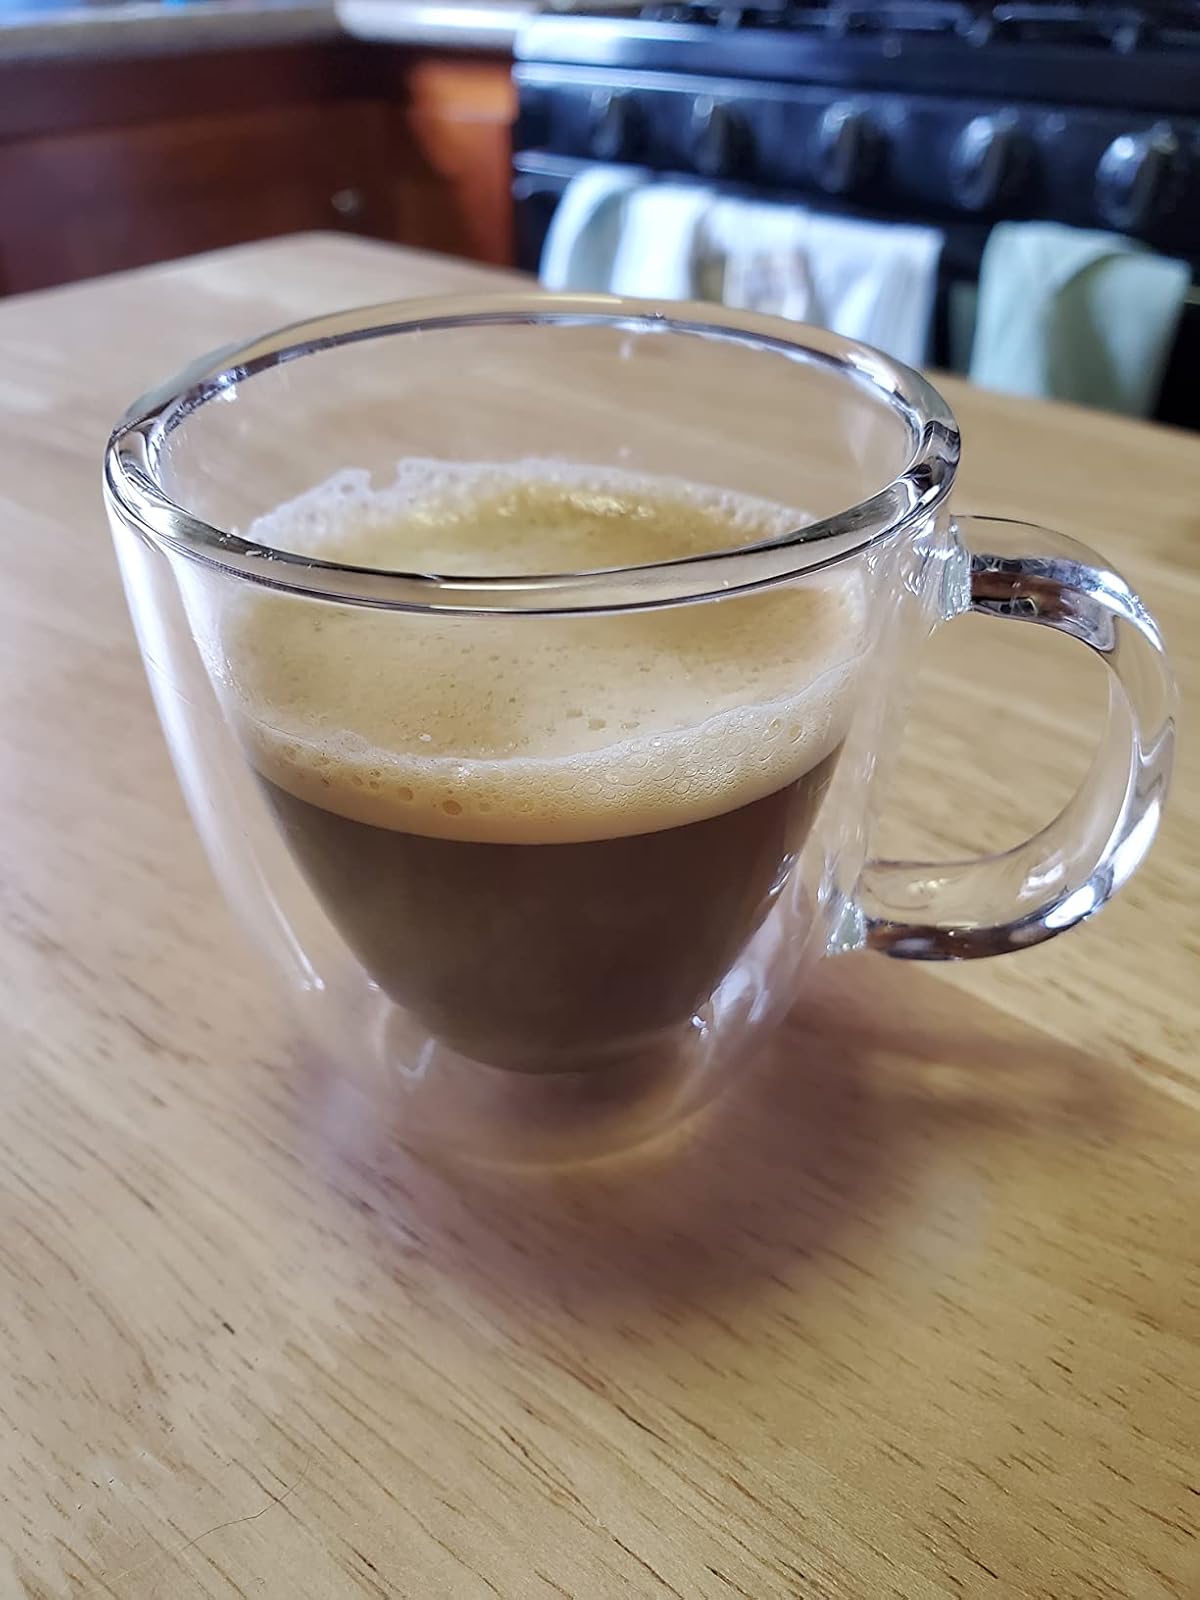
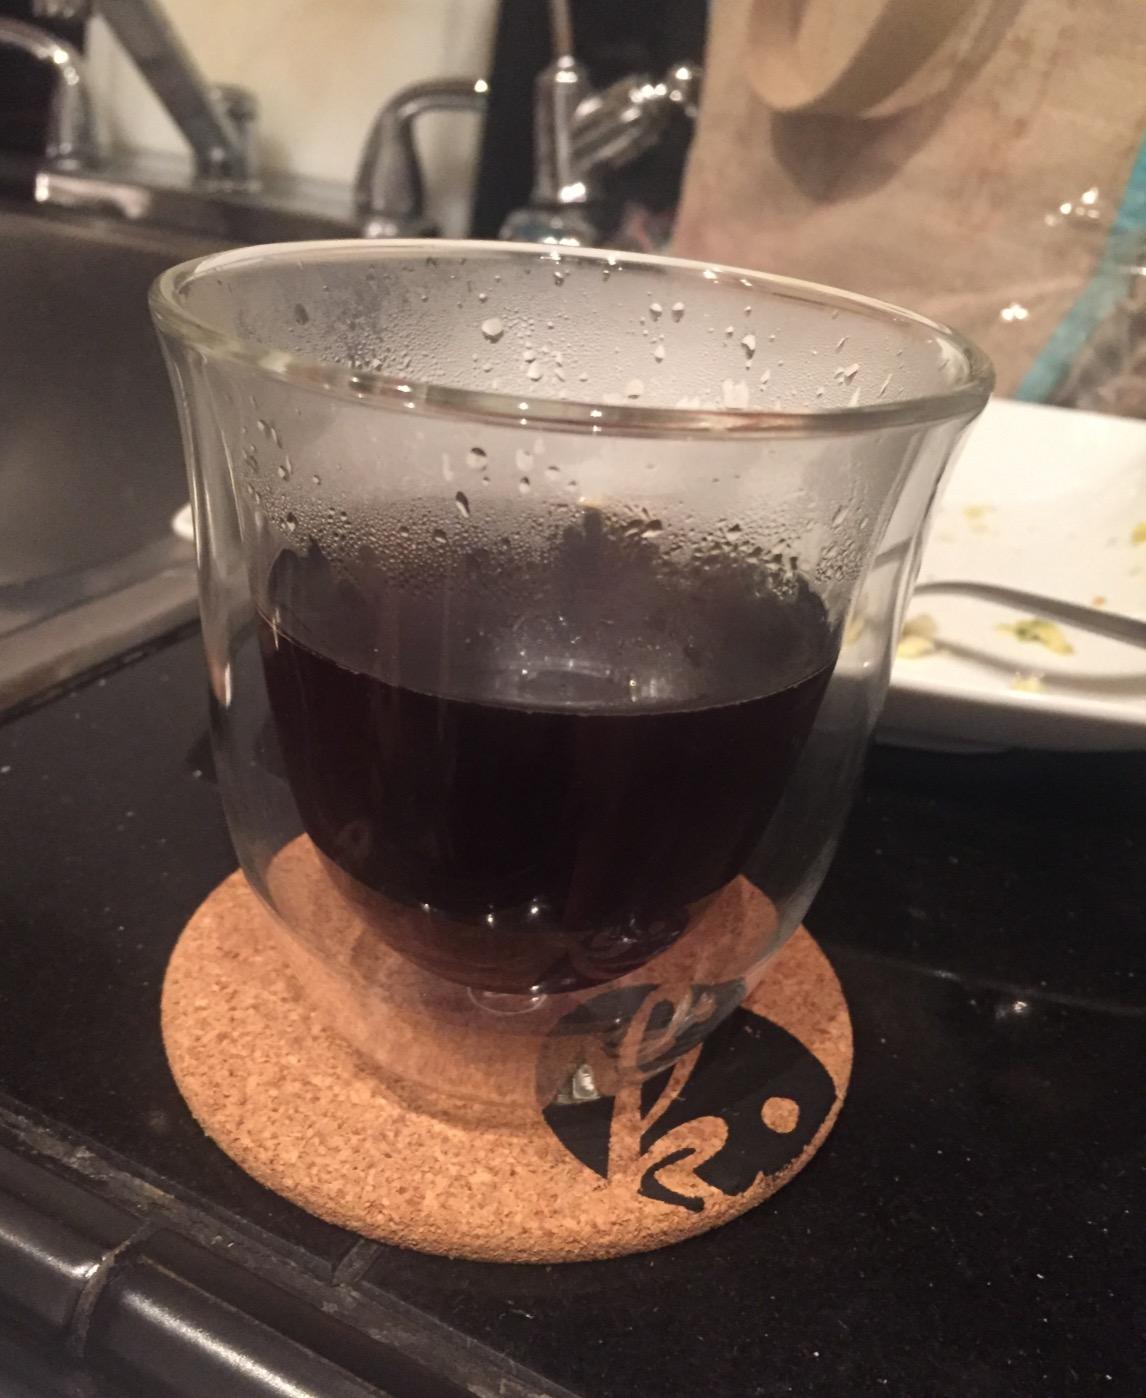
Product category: items_mug
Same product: no